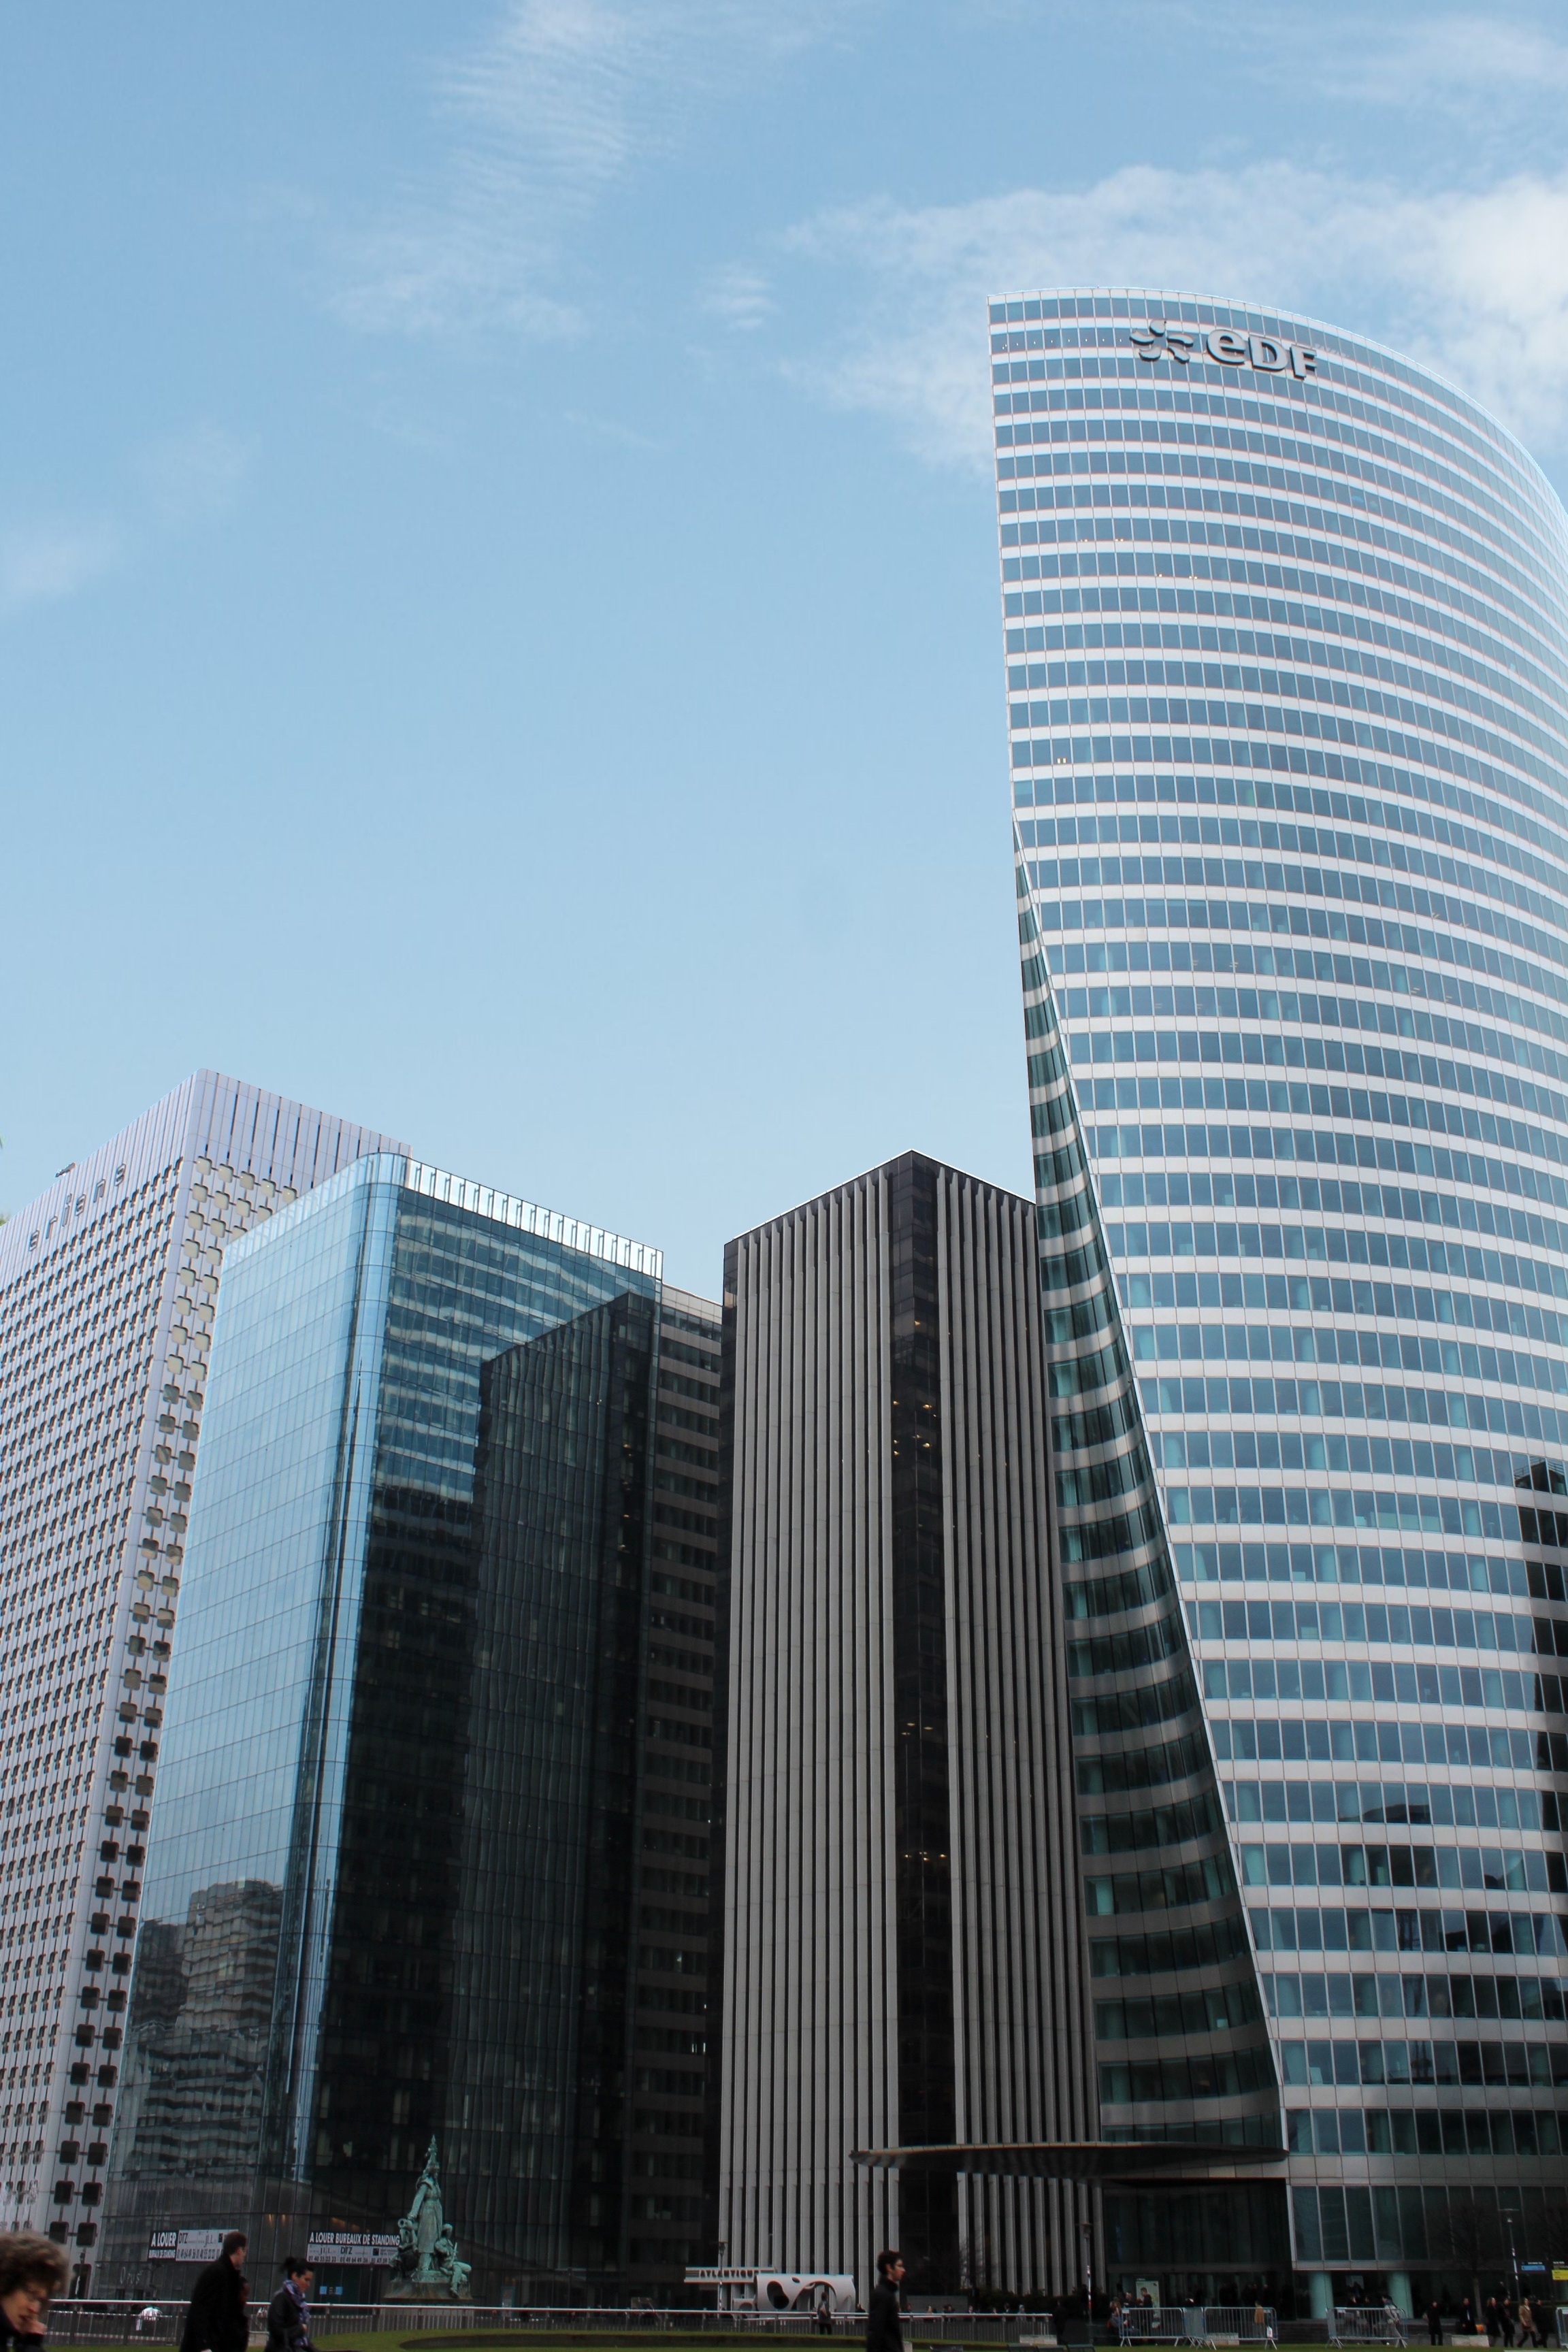
architecture, skyline, building, city, paris, skyscraper, cityscape, downtown, tower, landmark, facade, tower block, headquarters, metropolis, condominium, urban area, human settlement, metropolitan area, brutalist architecture